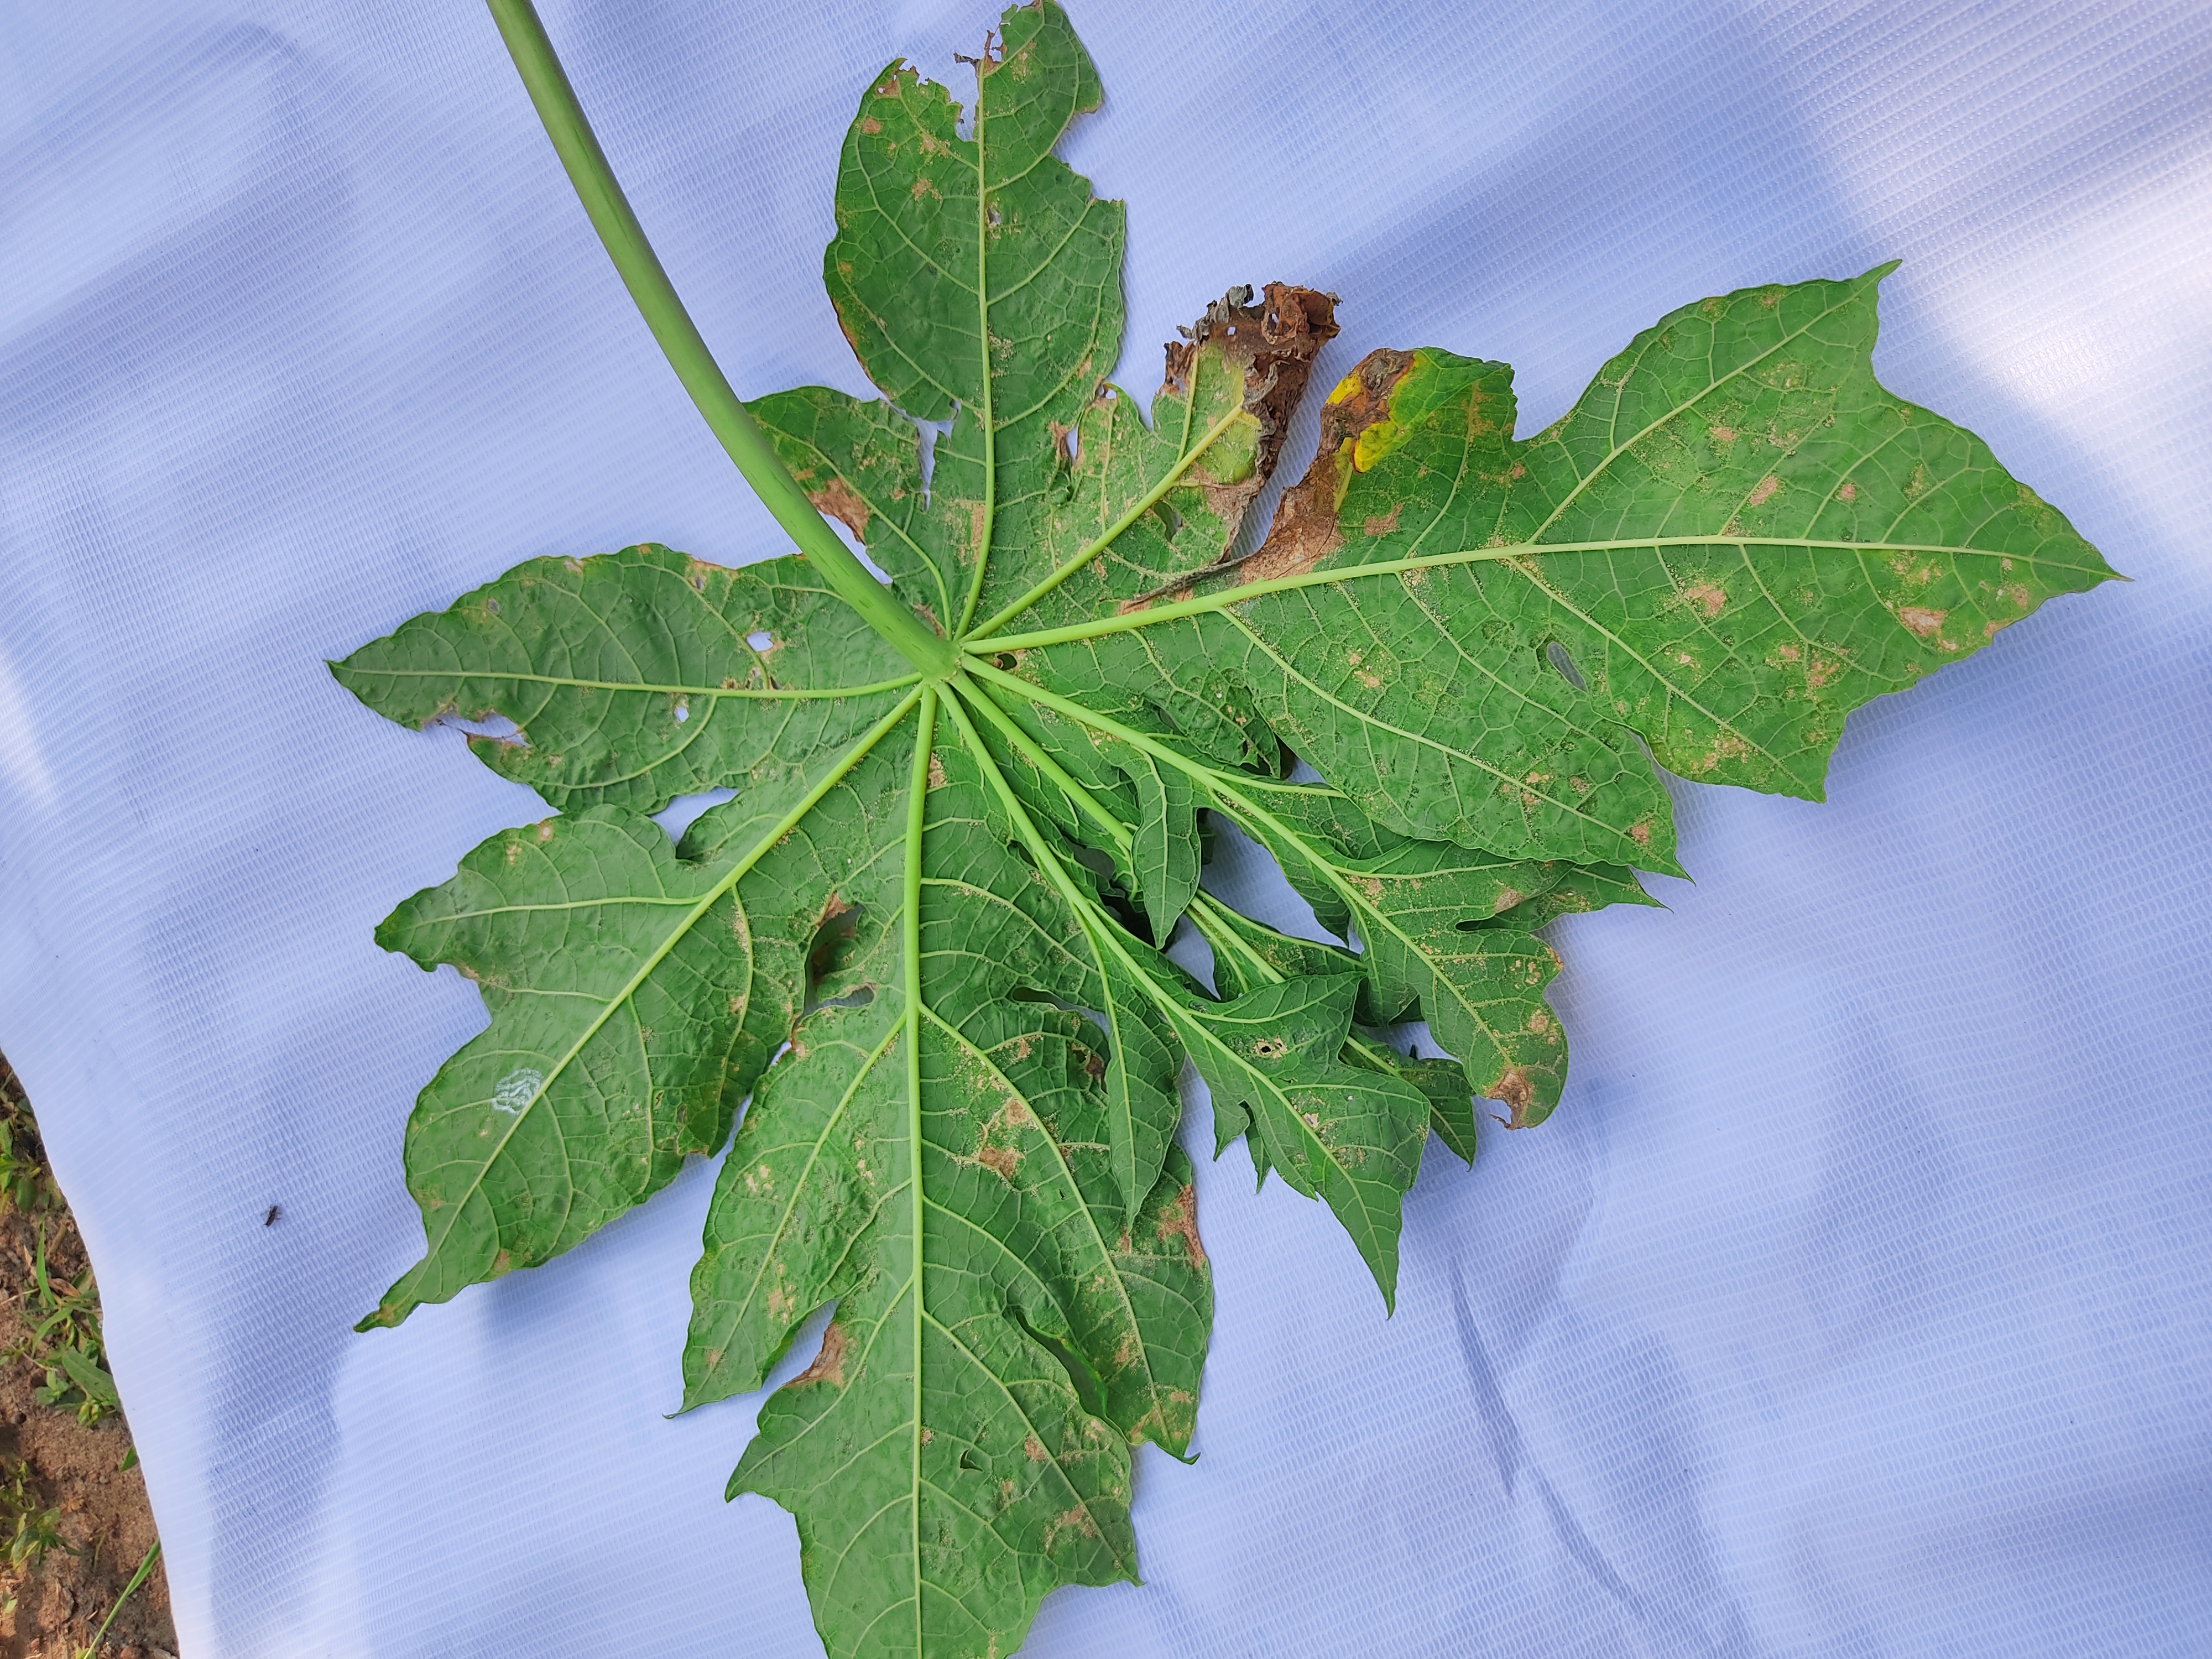
Label: Mite Disease